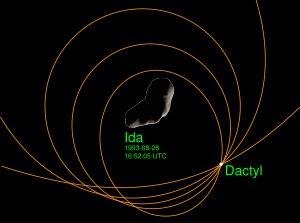
Dactyle, officiellement Ida I Dactyle, est une lune astéroïdale qui orbite autour de l'astéroïde Ida. Sa surface est constituée des mêmes matériaux que celle d'Ida et présente, comme cette dernière, des cratères d'impact. L'origine de Dactyle reste incertaine, mais les données recueillies lors de son survol suggèrent que c'est un fragment du corps parent de la famille de Coronis.